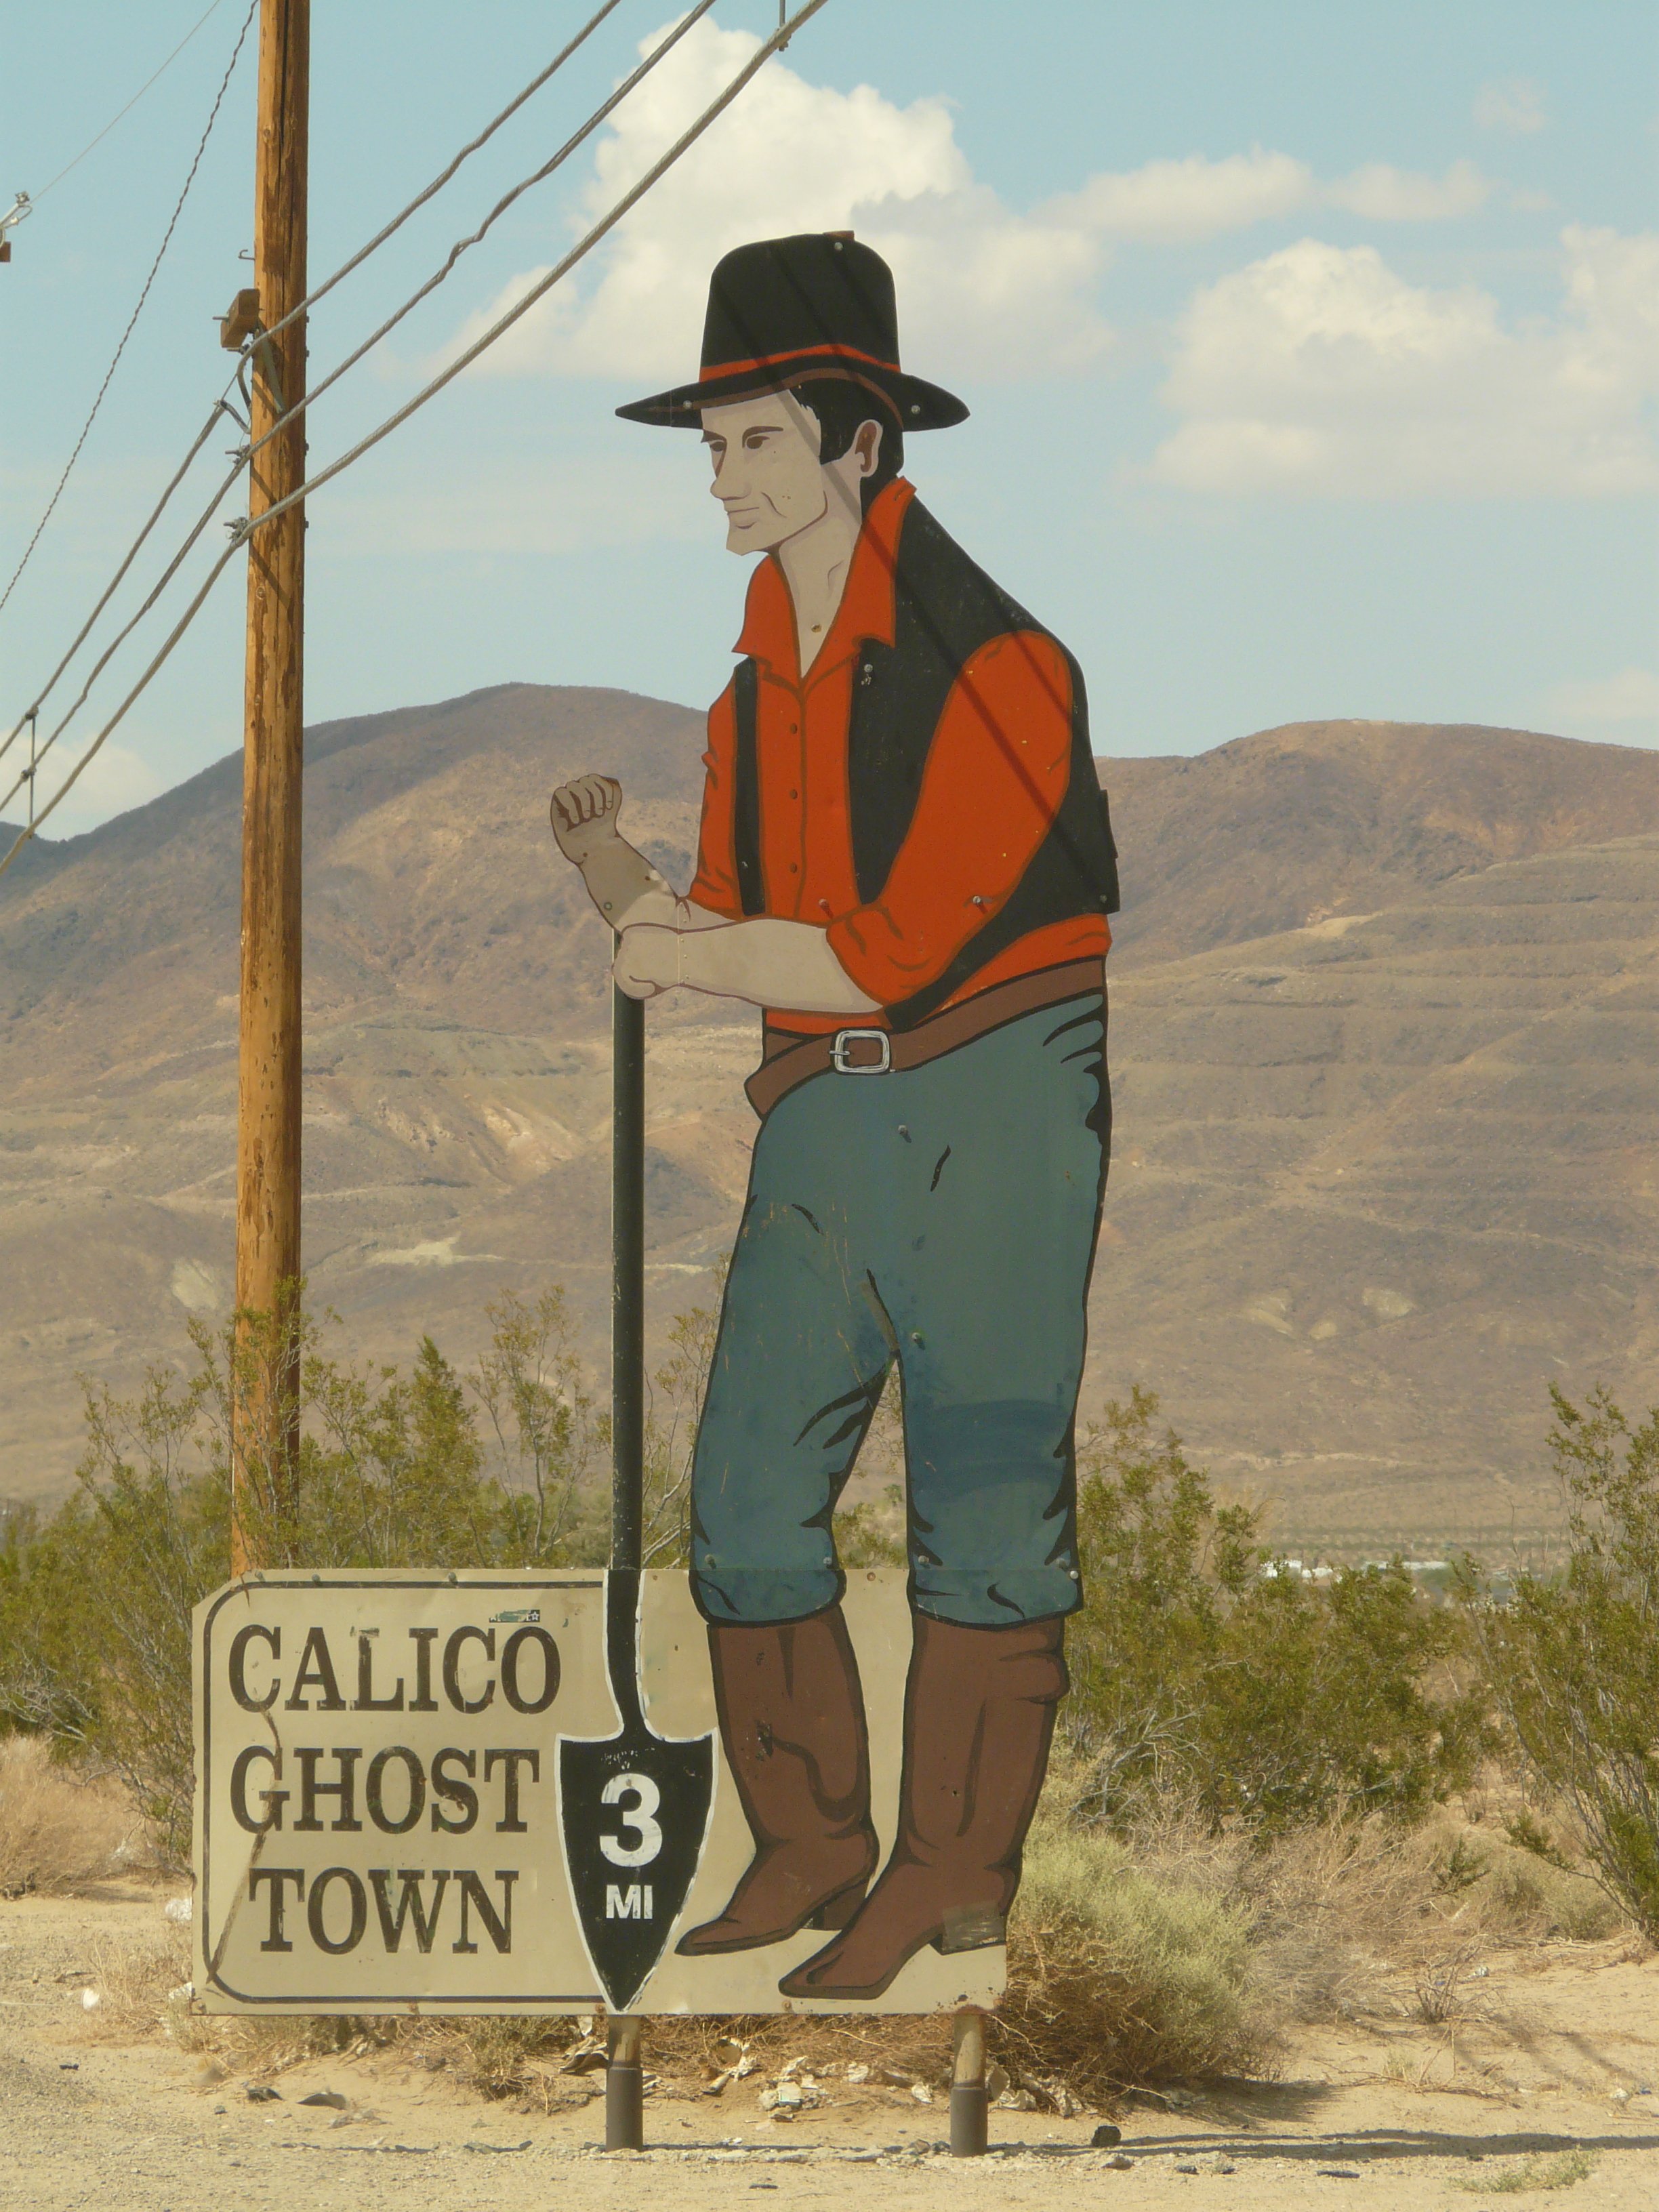
man, landscape, vacation, usa, california, mojave desert, figure, calico, shield, ghost town, directory, silver mining, calico ghost town